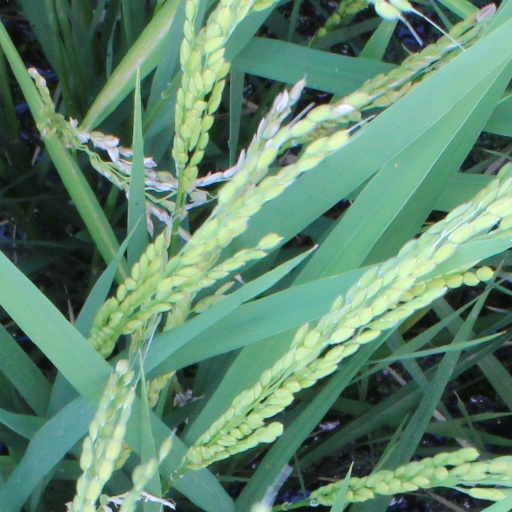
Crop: rice